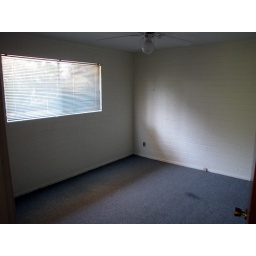
This bedroom window has a northern exposure. Nice diffused light in this room. Good for my Office/Workshop!